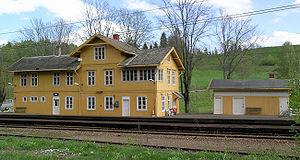
Le réseau ferroviaire de Norvège comprend 4 087 kilomètres de ligne de chemin de fer dont 2 622 km sont électrifiés et 242 sont en double voie. Il compte 696 tunnels et 2 790 ponts.